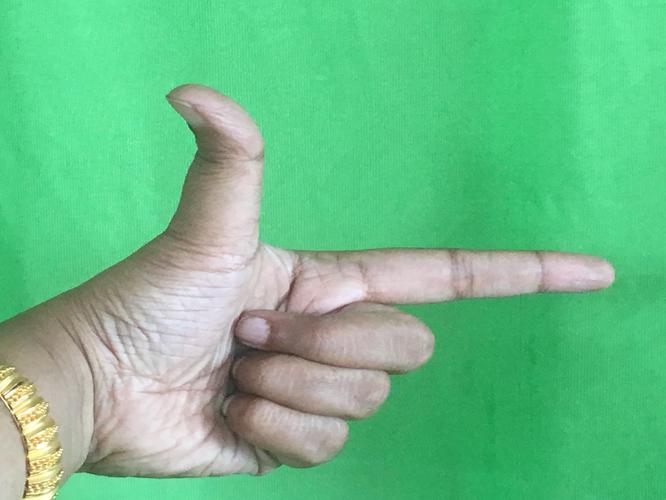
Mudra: Chandrakala
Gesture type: single_hand